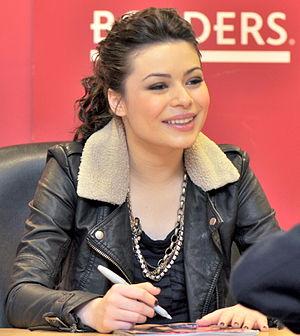
Miranda Taylor Cosgrove, née le 14 mai 1993 à Los Angeles, est une actrice et chanteuse pop rock-teen pop américaine. Sa carrière a débuté à l'âge de trois ans, en participant à des publicités télévisées. Son premier rôle au cinéma a été celui de Summer Hathaway dans Rock Academy. Après des années de petites apparitions à la télévision, Cosgrove a été connue au public dans les émissions à succès de Dan Schneider : dans le rôle de Megan Parker dans Drake et Josh et celui de Carly Shay dans iCarly.